Metro Manila

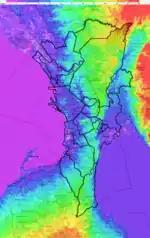
Metropolitan Manila, or the National Capital Region, is divided morphologically into three major parts. These are the: Central Plateau, Coastal Lowland, and Marikina Valley

After destroying Manila, the Spanish set up a settlement to secure territory on the same site on the Luzon island for the Spanish ruler. Initially enclosed in wood, much later in stone, a new walled city of Manila became the capital of the Spanish East Indies. After setting up a settlement and consolidating some territorial holdings outwards, the Spanish instituted a province known as Manila.